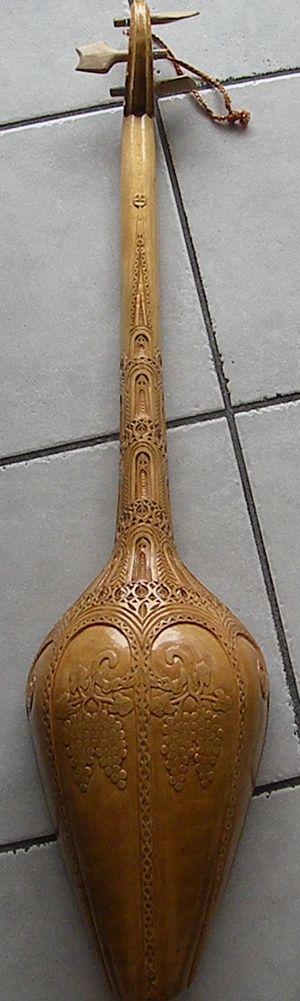
panduri de dos
Le panduri ou pandouri est un instrument géorgien à trois cordes, répandu dans tout l'est de la Géorgie. Il est souvent utilisé en accompagnement. Autrefois il était réservé aux nobles. Comme il symbolise la joie, il représentait un objet essentiel dans le foyer des familles mais on n'avait pas le droit d'en jouer et de le montrer lors des décès.